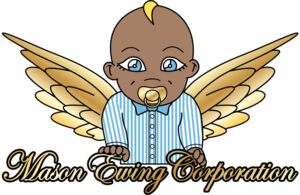
Mason Ewing Corporation est une holding basée à Los Angeles dirigée et créée par Mason Ewing en 2011.